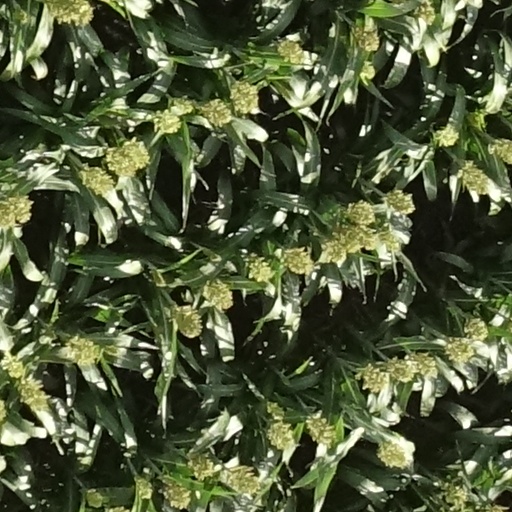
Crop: sorghum